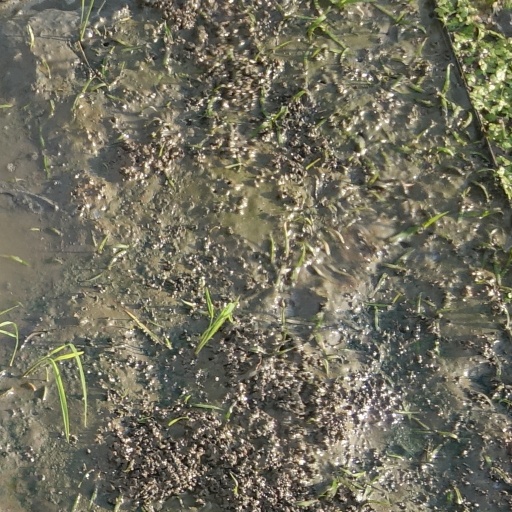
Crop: rice